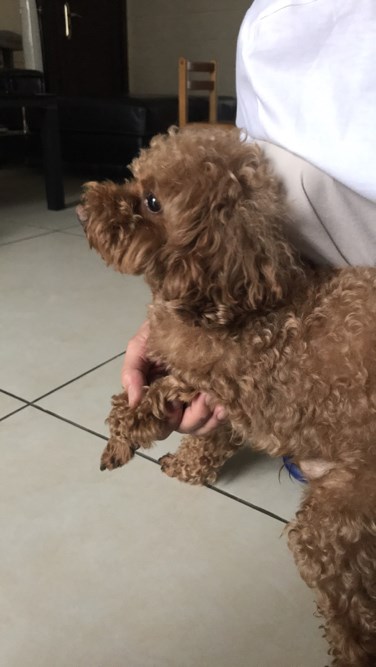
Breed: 7449-n000128-teddy